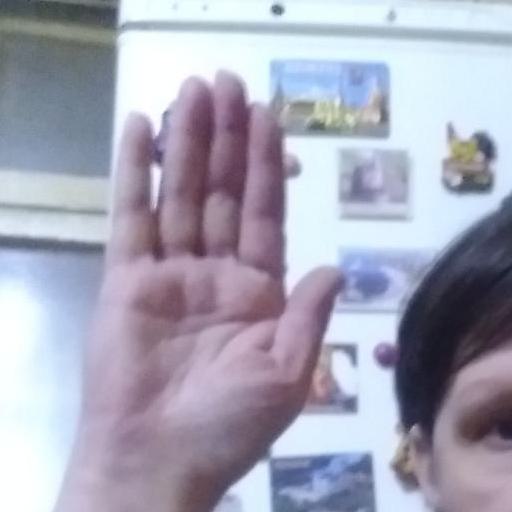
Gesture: stop